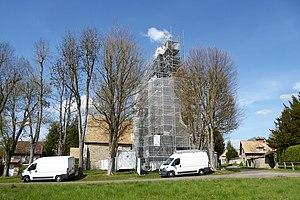
église Saint-Ouen de Saint-Ouen-Marchefroy (avril 2019), Eure-et-Loir, France.
Cet article recense les monuments historiques d'Eure-et-Loir, en France.
Saint-Ouen-Marchefroy est une commune française située dans le département d'Eure-et-Loir en région Centre-Val de Loire.